Armory of the Kentish Guards

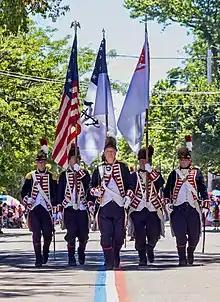
Kentish Guards at the 2017 Bristol Fourth of July Parade

The Kentish Guards were founded in 1774, just prior to the American Revolution. The Greek Revival armory building was constructed in 1843 with a $1,000 public grant from the Rhode Island General Assembly to the Kentish Guards for their aid in the Dorr Rebellion in 1842. In 1970 the building was added to the National Register of Historic Places.